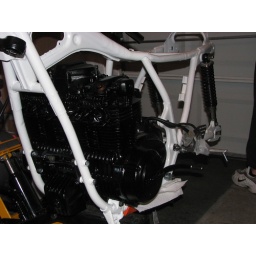
the whole bike will have a black &amp;amp; white paint scheme with racing checkers mixed in